Irfan Bachdim

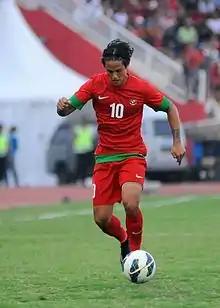
Bachdim playing for Indonesia in 2014

Irfan Bachdim on 1 December 2010 debuted for the Indonesian national team at the 2010 AFF Championship and helped the squad reach the final match. His two goals in the competition propelled him into football stardom in Indonesia. From this point, he became a regular choice for the national team until late 2019 under different coaches. He was called up for the February 2020 national team training under new coach Shin Tae-yong.